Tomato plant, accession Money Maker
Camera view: bottom (45 deg); turntable rotation: 210 degrees
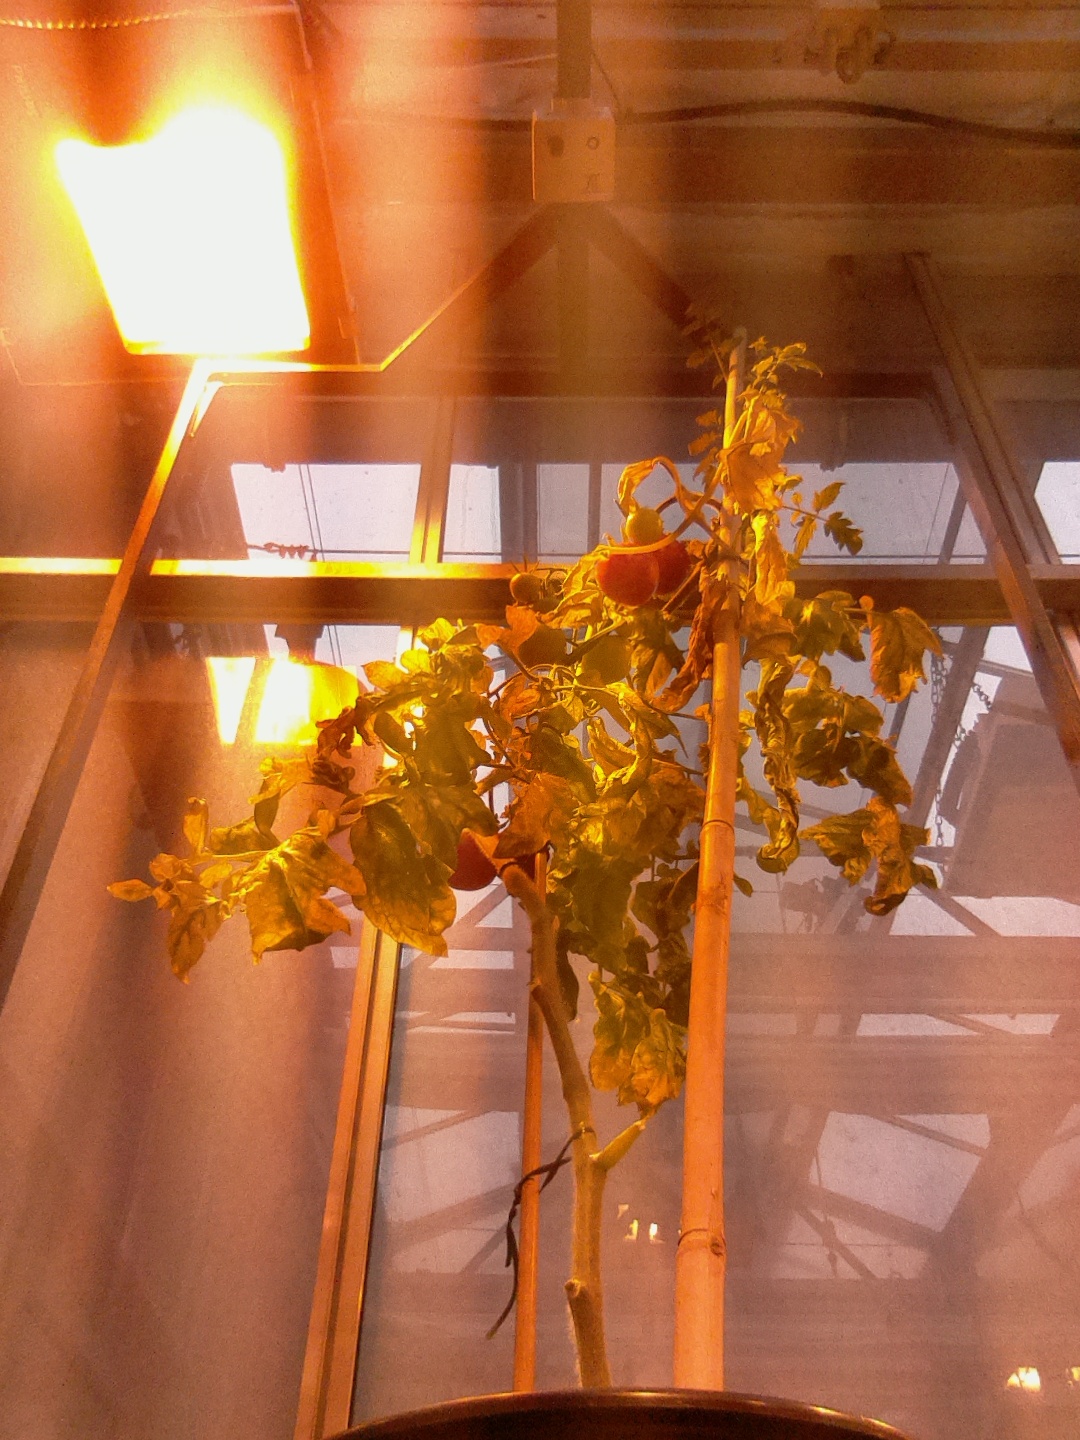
BBCH growth stage 84: 40%-50% of fruits show typical fully ripe color